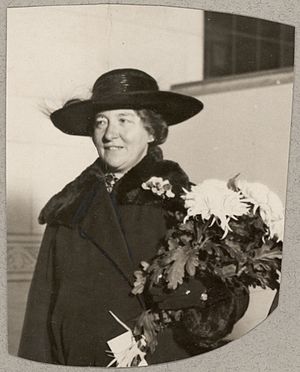
Mathilde Malling Hauschultz
Mathilde Johanne Malling Hauschultz var en dansk overretssagfører og politiker for Det Konservative Folkeparti.